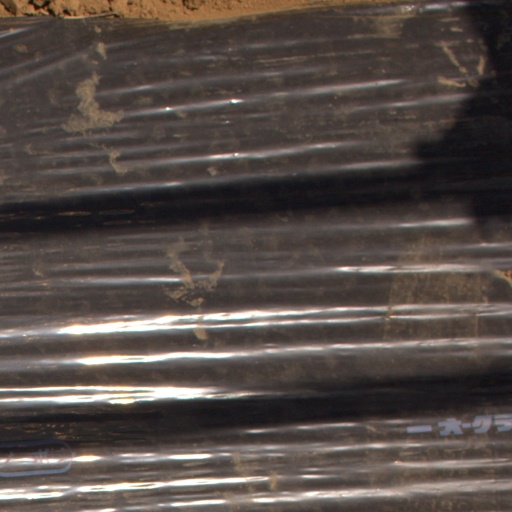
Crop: Jerusalem artichoke